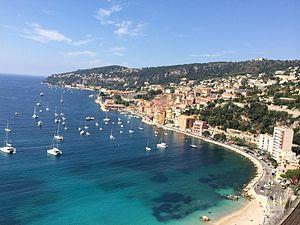
La mer d'un bleu magnifique à Nice